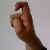
The image shows a hand gesture representing the letter 'X' in Indian Sign Language.